Frank Wisner

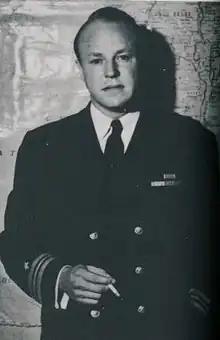

Frank Gardiner Wisner (June 23, 1909 – October 29, 1965) was one of the founding officers of the Central Intelligence Agency (CIA) and played a major role in CIA operations throughout the 1950s.